Esperanto in Hungary

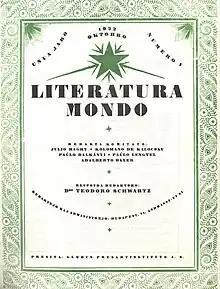
The first issue of the "Literatura Mondo".

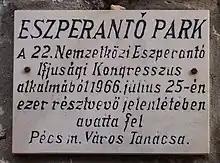
A sign in Esperanto Park in Pécs, Hungary.

Esperanto has been used in Hungary since its construction in the late-19th century. It saw notable use through the 20th century, though it was suppressed by Nazi and Communist governments in the 1940s and 1950s.